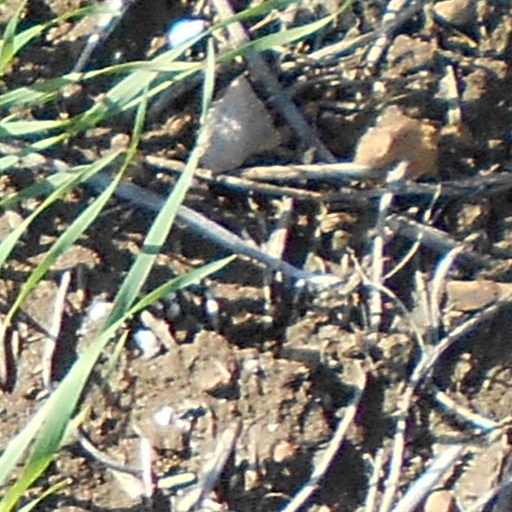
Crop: wheat